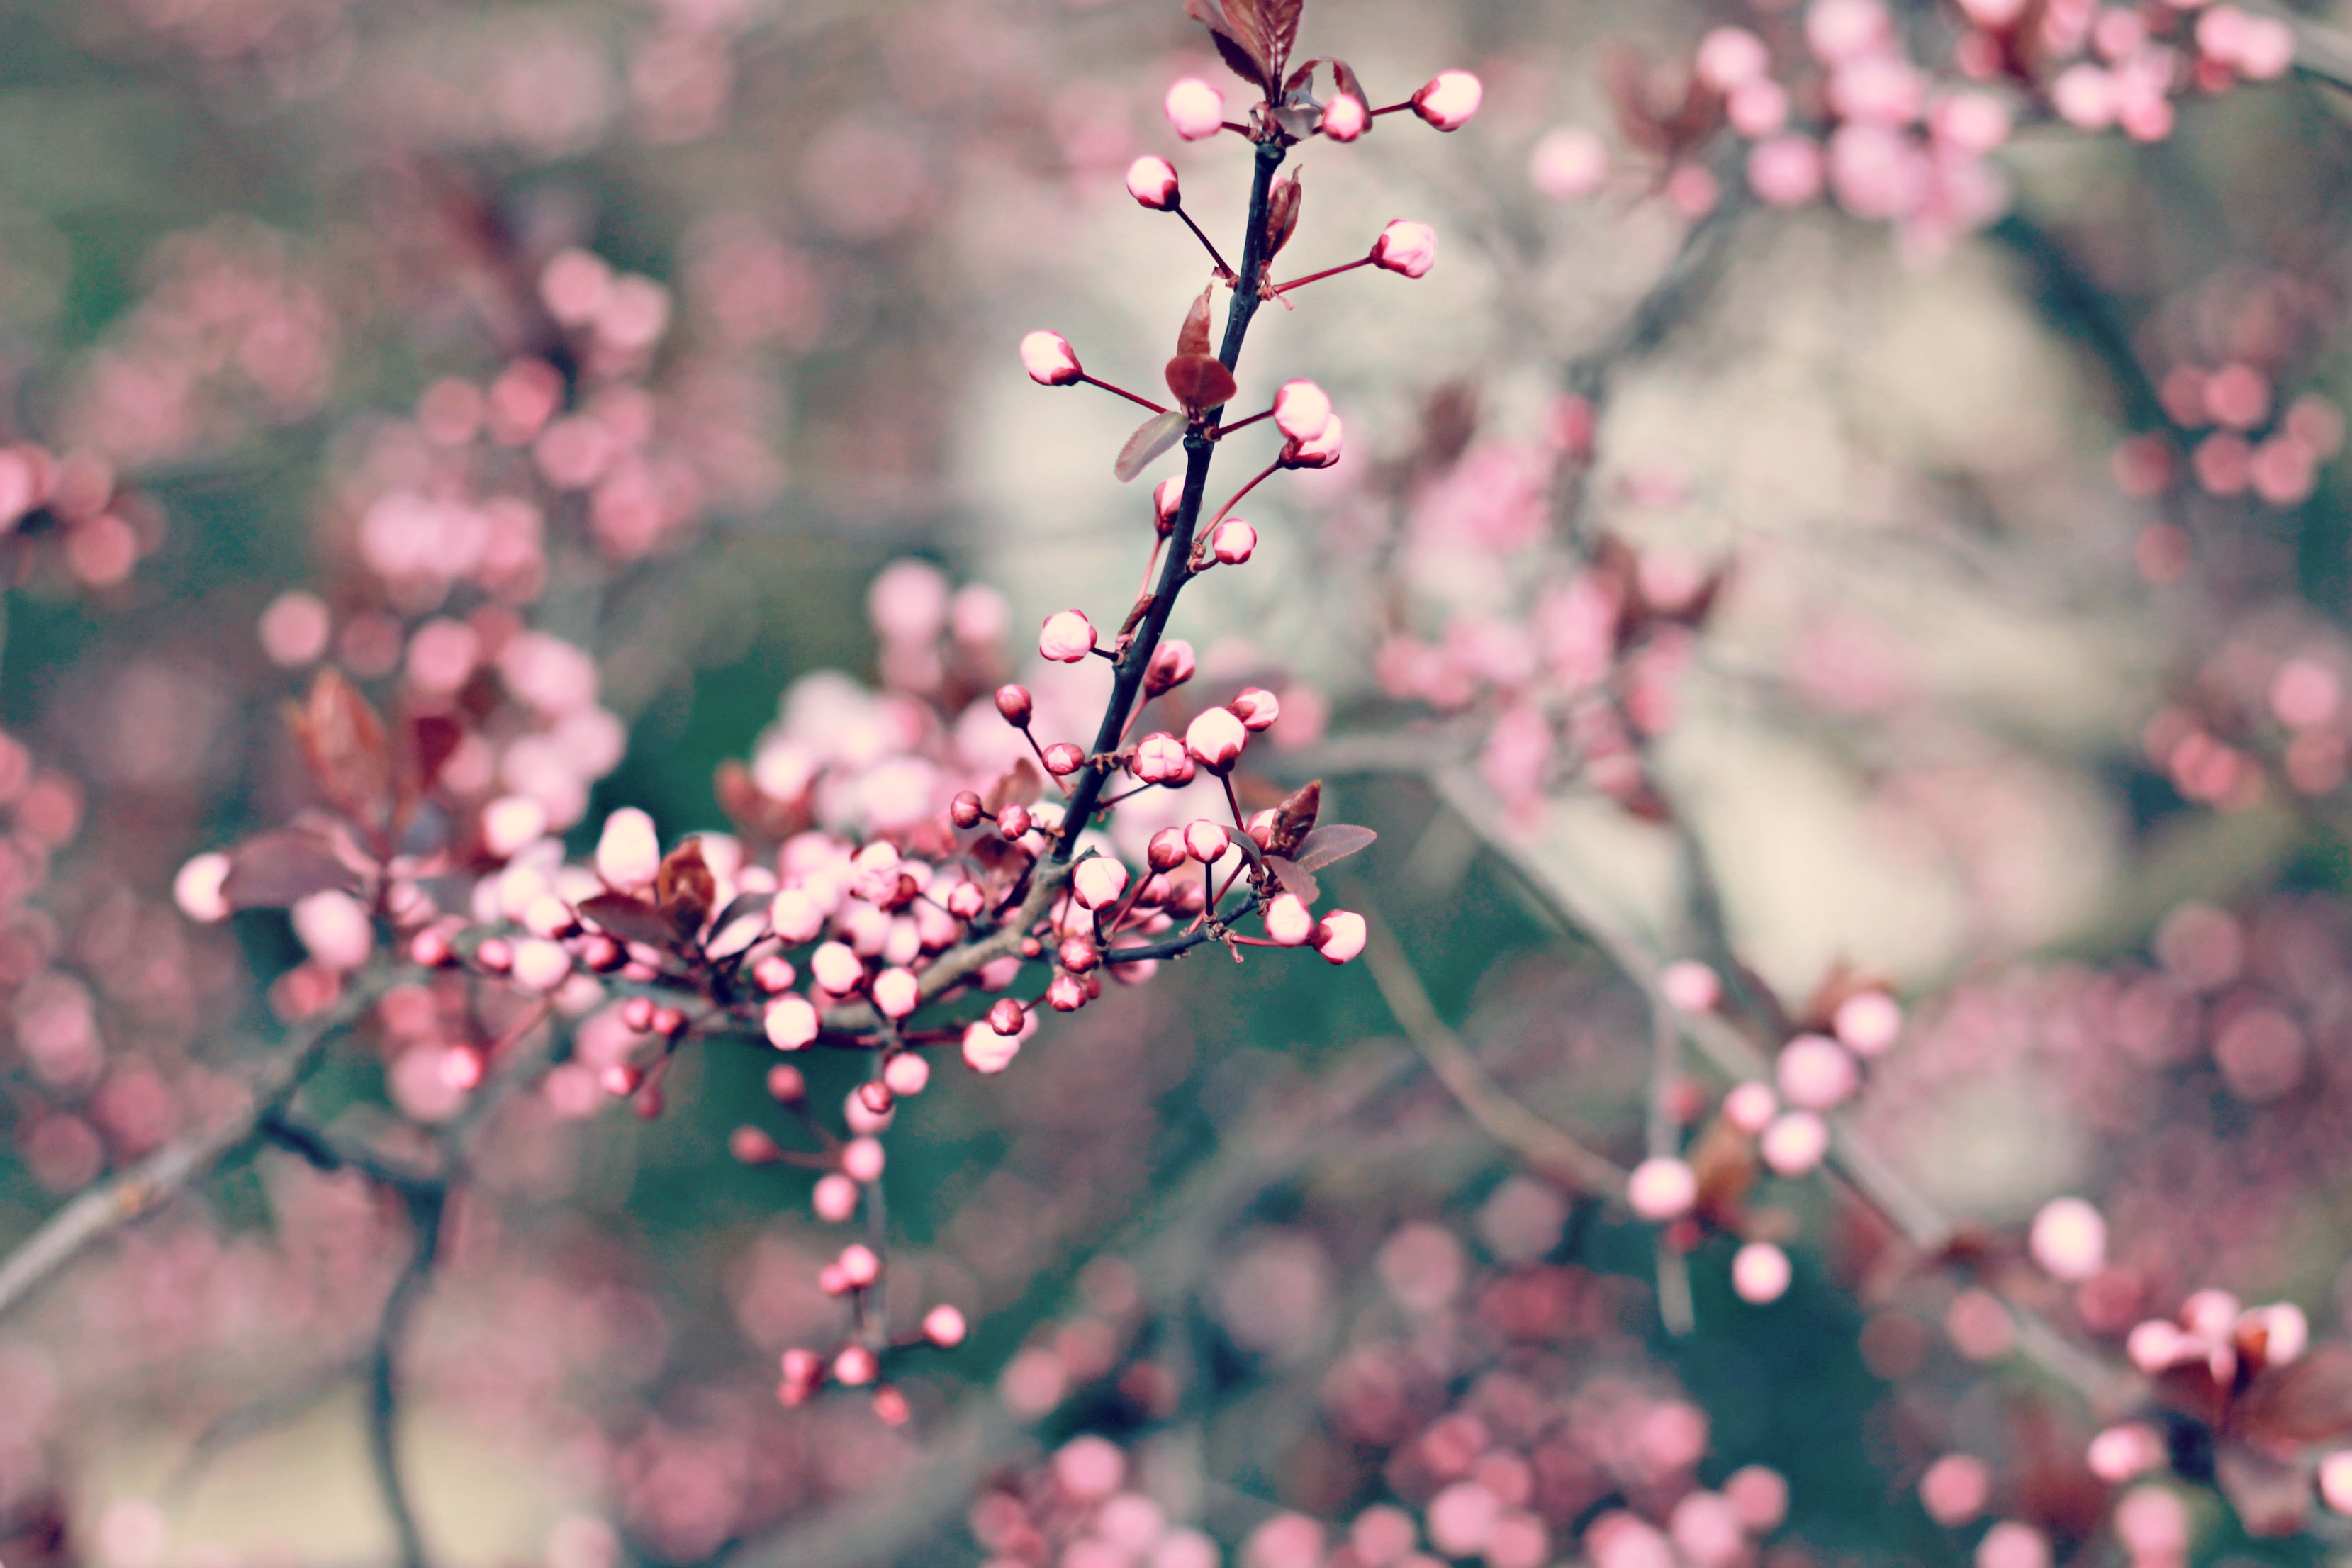
tree, nature, branch, blossom, plant, sunshine, leaf, flower, petal, spring, produce, autumn, botany, pink, flora, season, cherry blossom, flowers, shrub, spring flowers, macro photography, flowering tree, mandulavir g